Ganh Da Dia

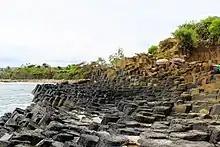
Gành Đá Đĩa

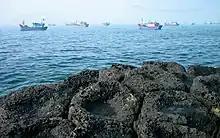
The basalt rocks

Gành Đá Đĩa or Ghềnh Đá Đĩa (literally means "The Sea Cliff of Stone Plates") is a seashore area of uniformly interlocking basalt rock columns located along the coast in An Ninh Dong Commune, Tuy An District, Phu Yen Province, Vietnam.